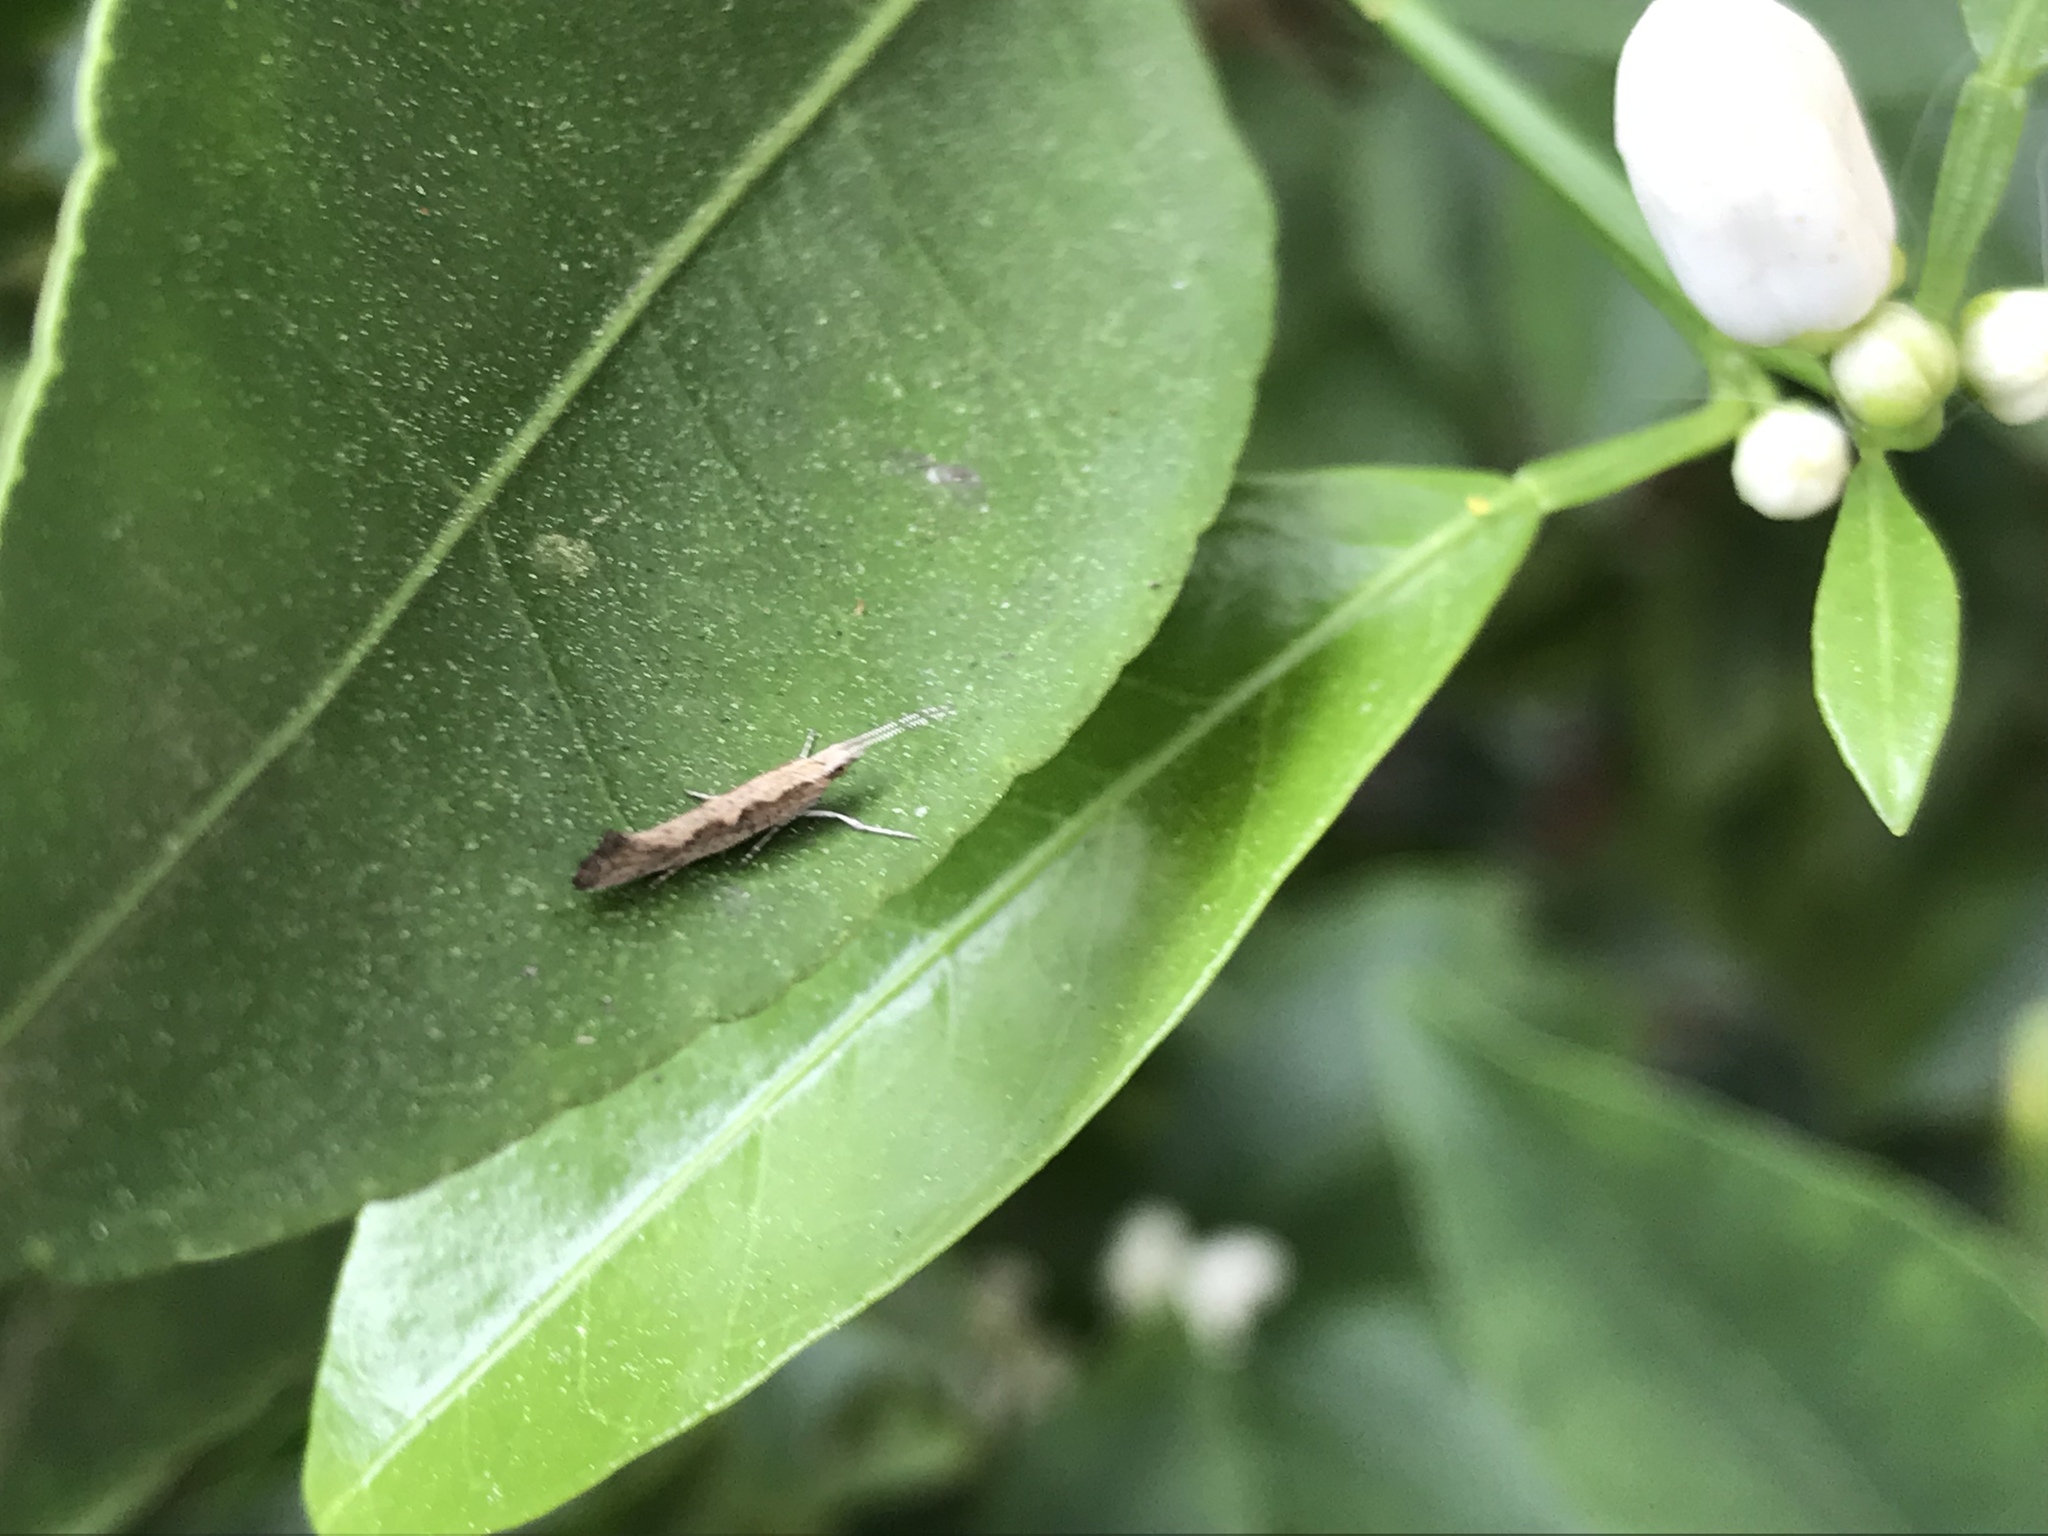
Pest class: diamondback_moth